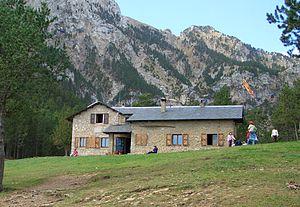
Le massif du Pedraforca, ou simplement Pedraforca, est un massif de montagne de la chaîne des Pyrénées dans les provinces de Lérida et Barcelone, en Catalogne, en Espagne. Il mesure 5,6 km de long pour 5,6 km de large, et culmine au Pollegó Superior à 2 506 mètres. À cause de la nature sédimentaire de ses roches et de sa position avancée par rapport à la zone centrale des Pyrénées, le massif du Pedraforca fait partie du contrefort pré-pyrénéen. Géologiquement parlant, le massif se situe dans la zone sud-pyrénéenne.